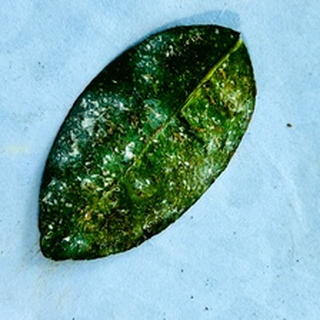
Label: lemon_spider_mites